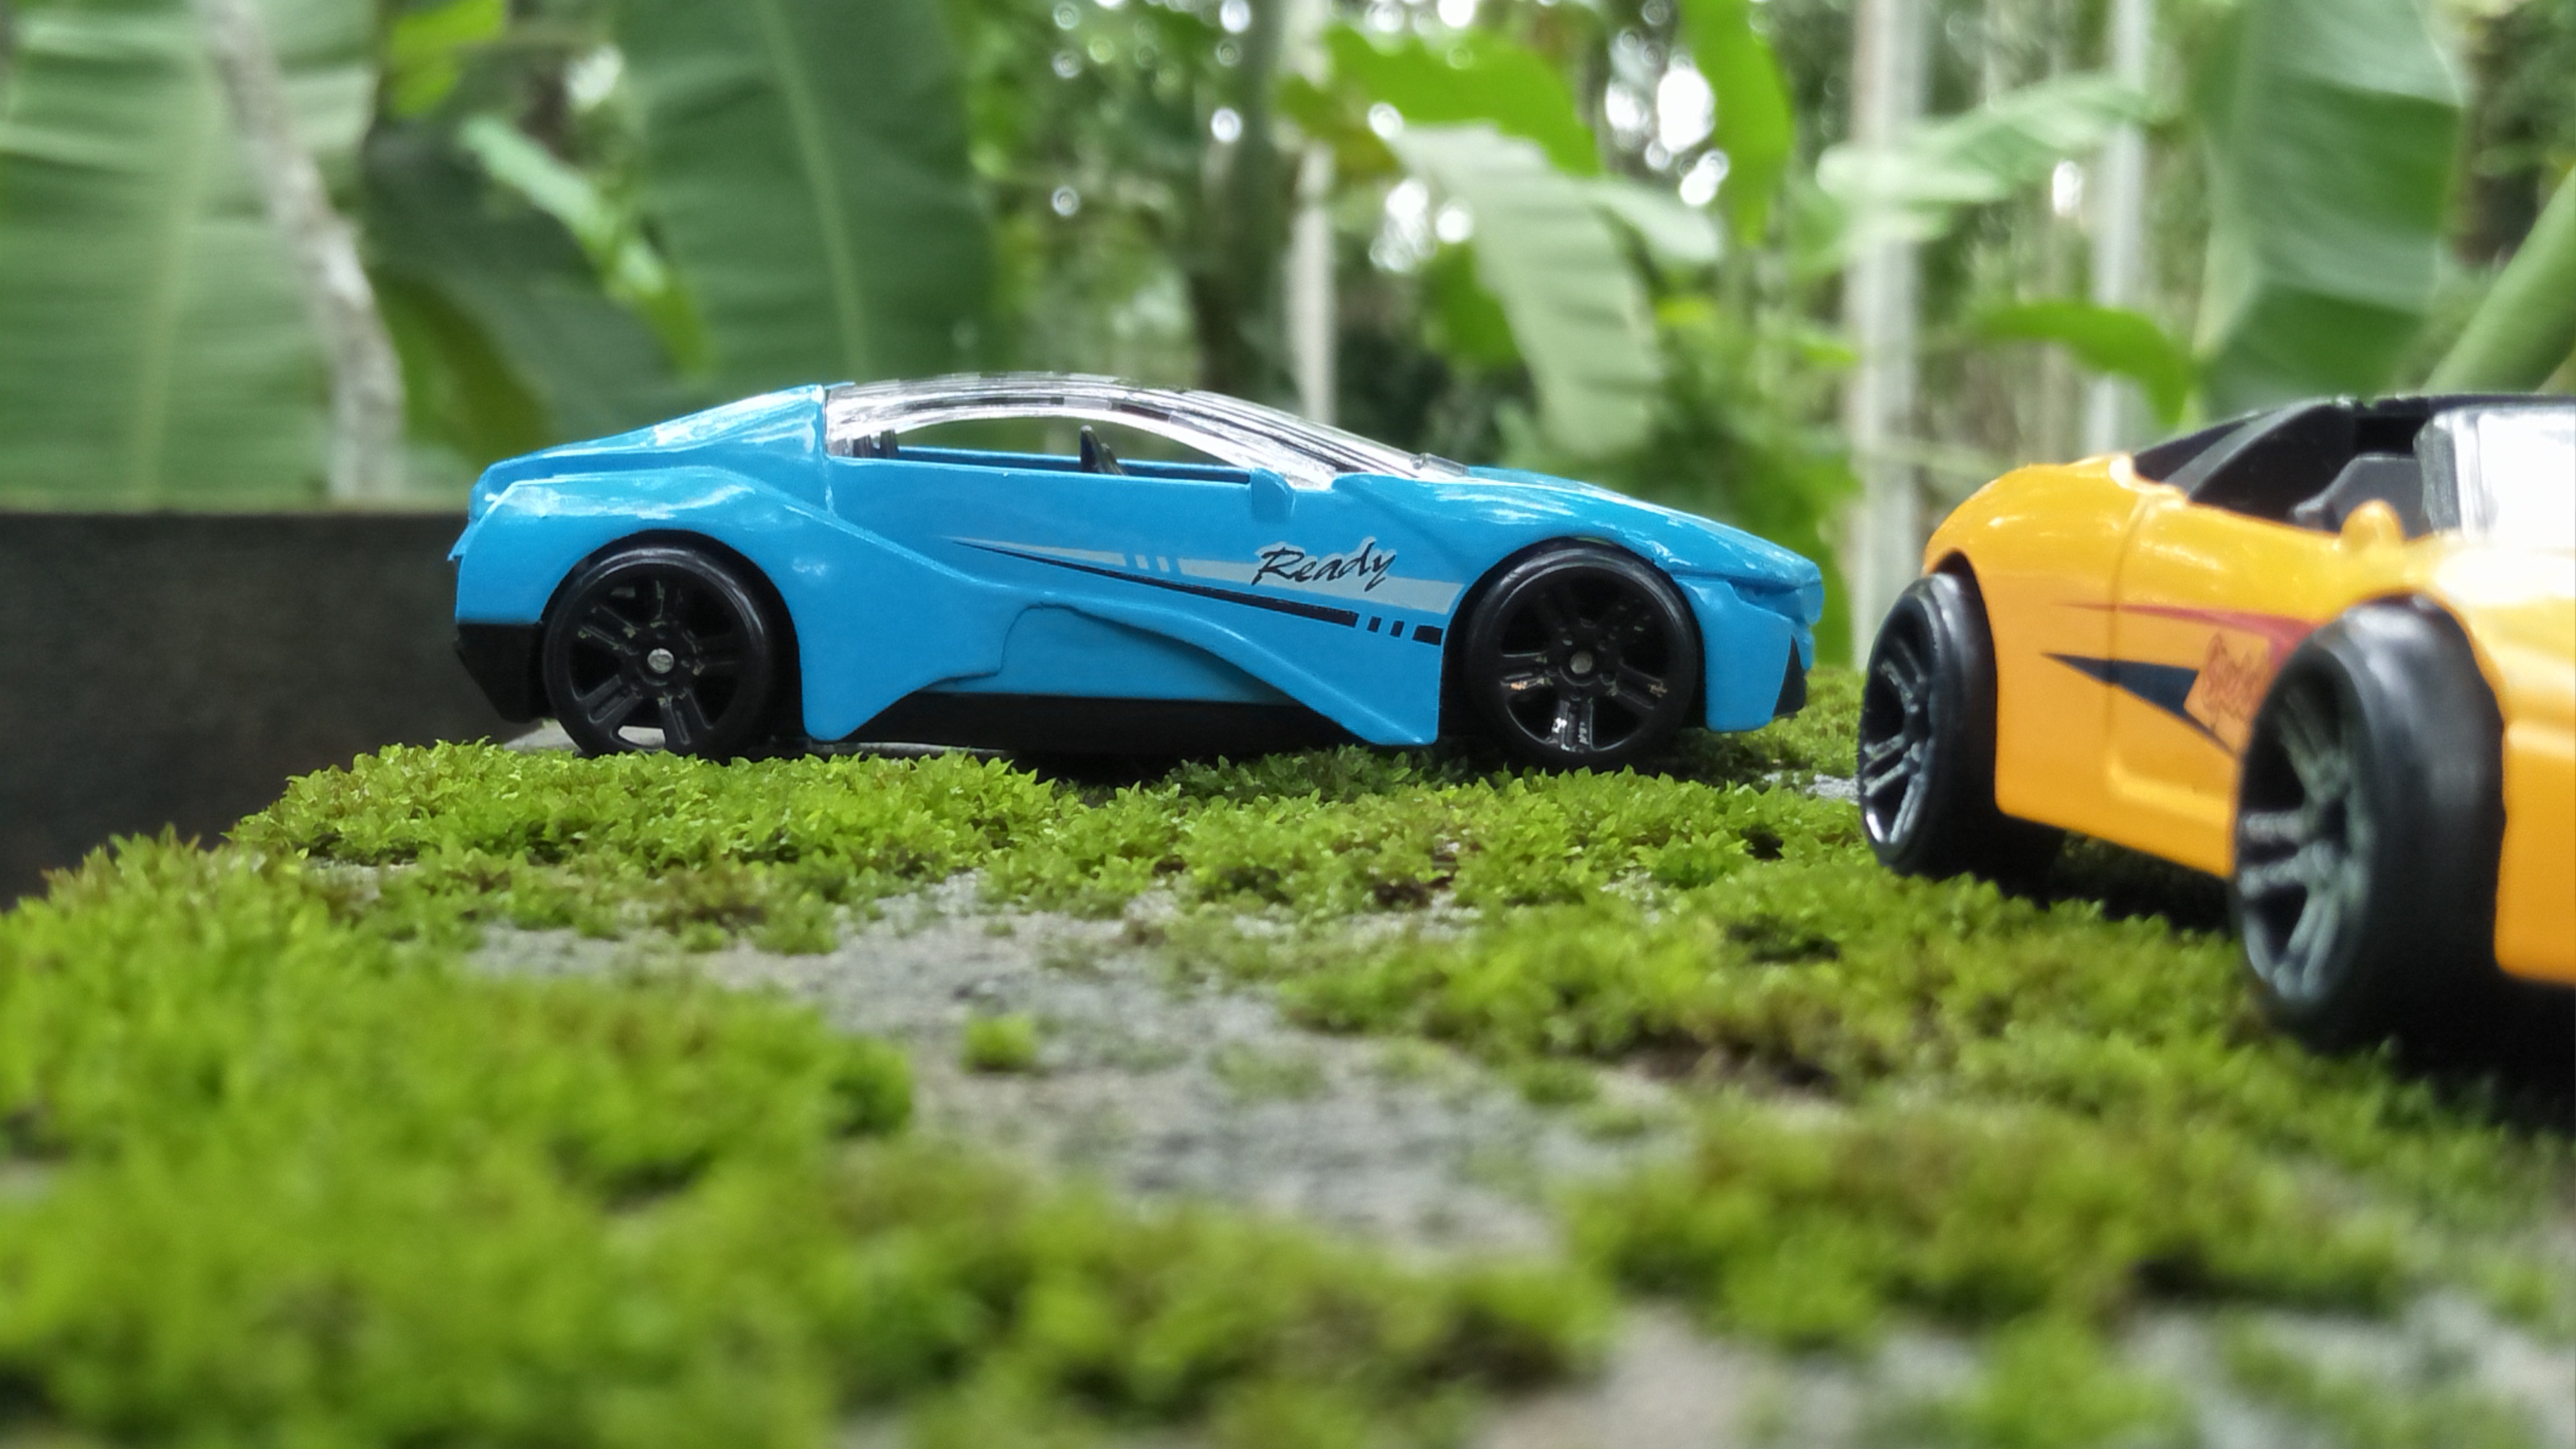
toy, super, cars, land vehicle, vehicle, supercar, car, sports car, automotive design, lamborghini, lamborghini aventador, yellow, model car, lamborghini gallardo, scale model, performance car, wheel, coupe, rim